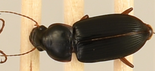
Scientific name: Harpalus pensylvanicus
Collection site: Konza Prairie Agroecosystem NEON (KONA), plot KONA_002